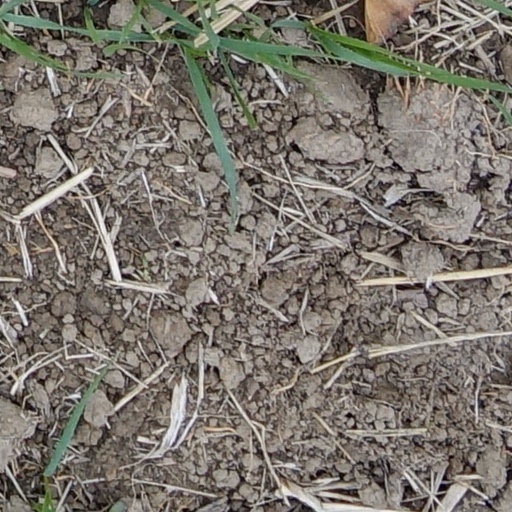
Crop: wheat